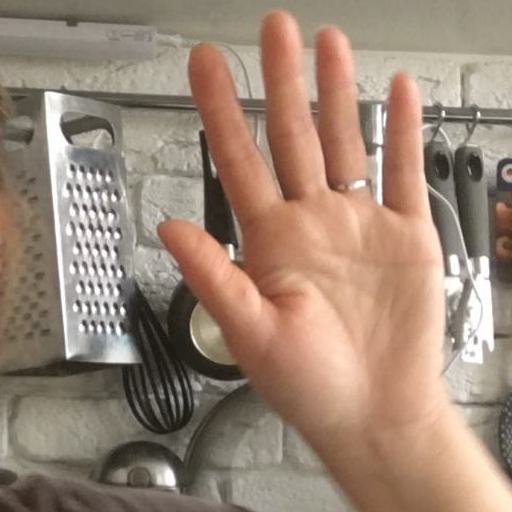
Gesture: palm